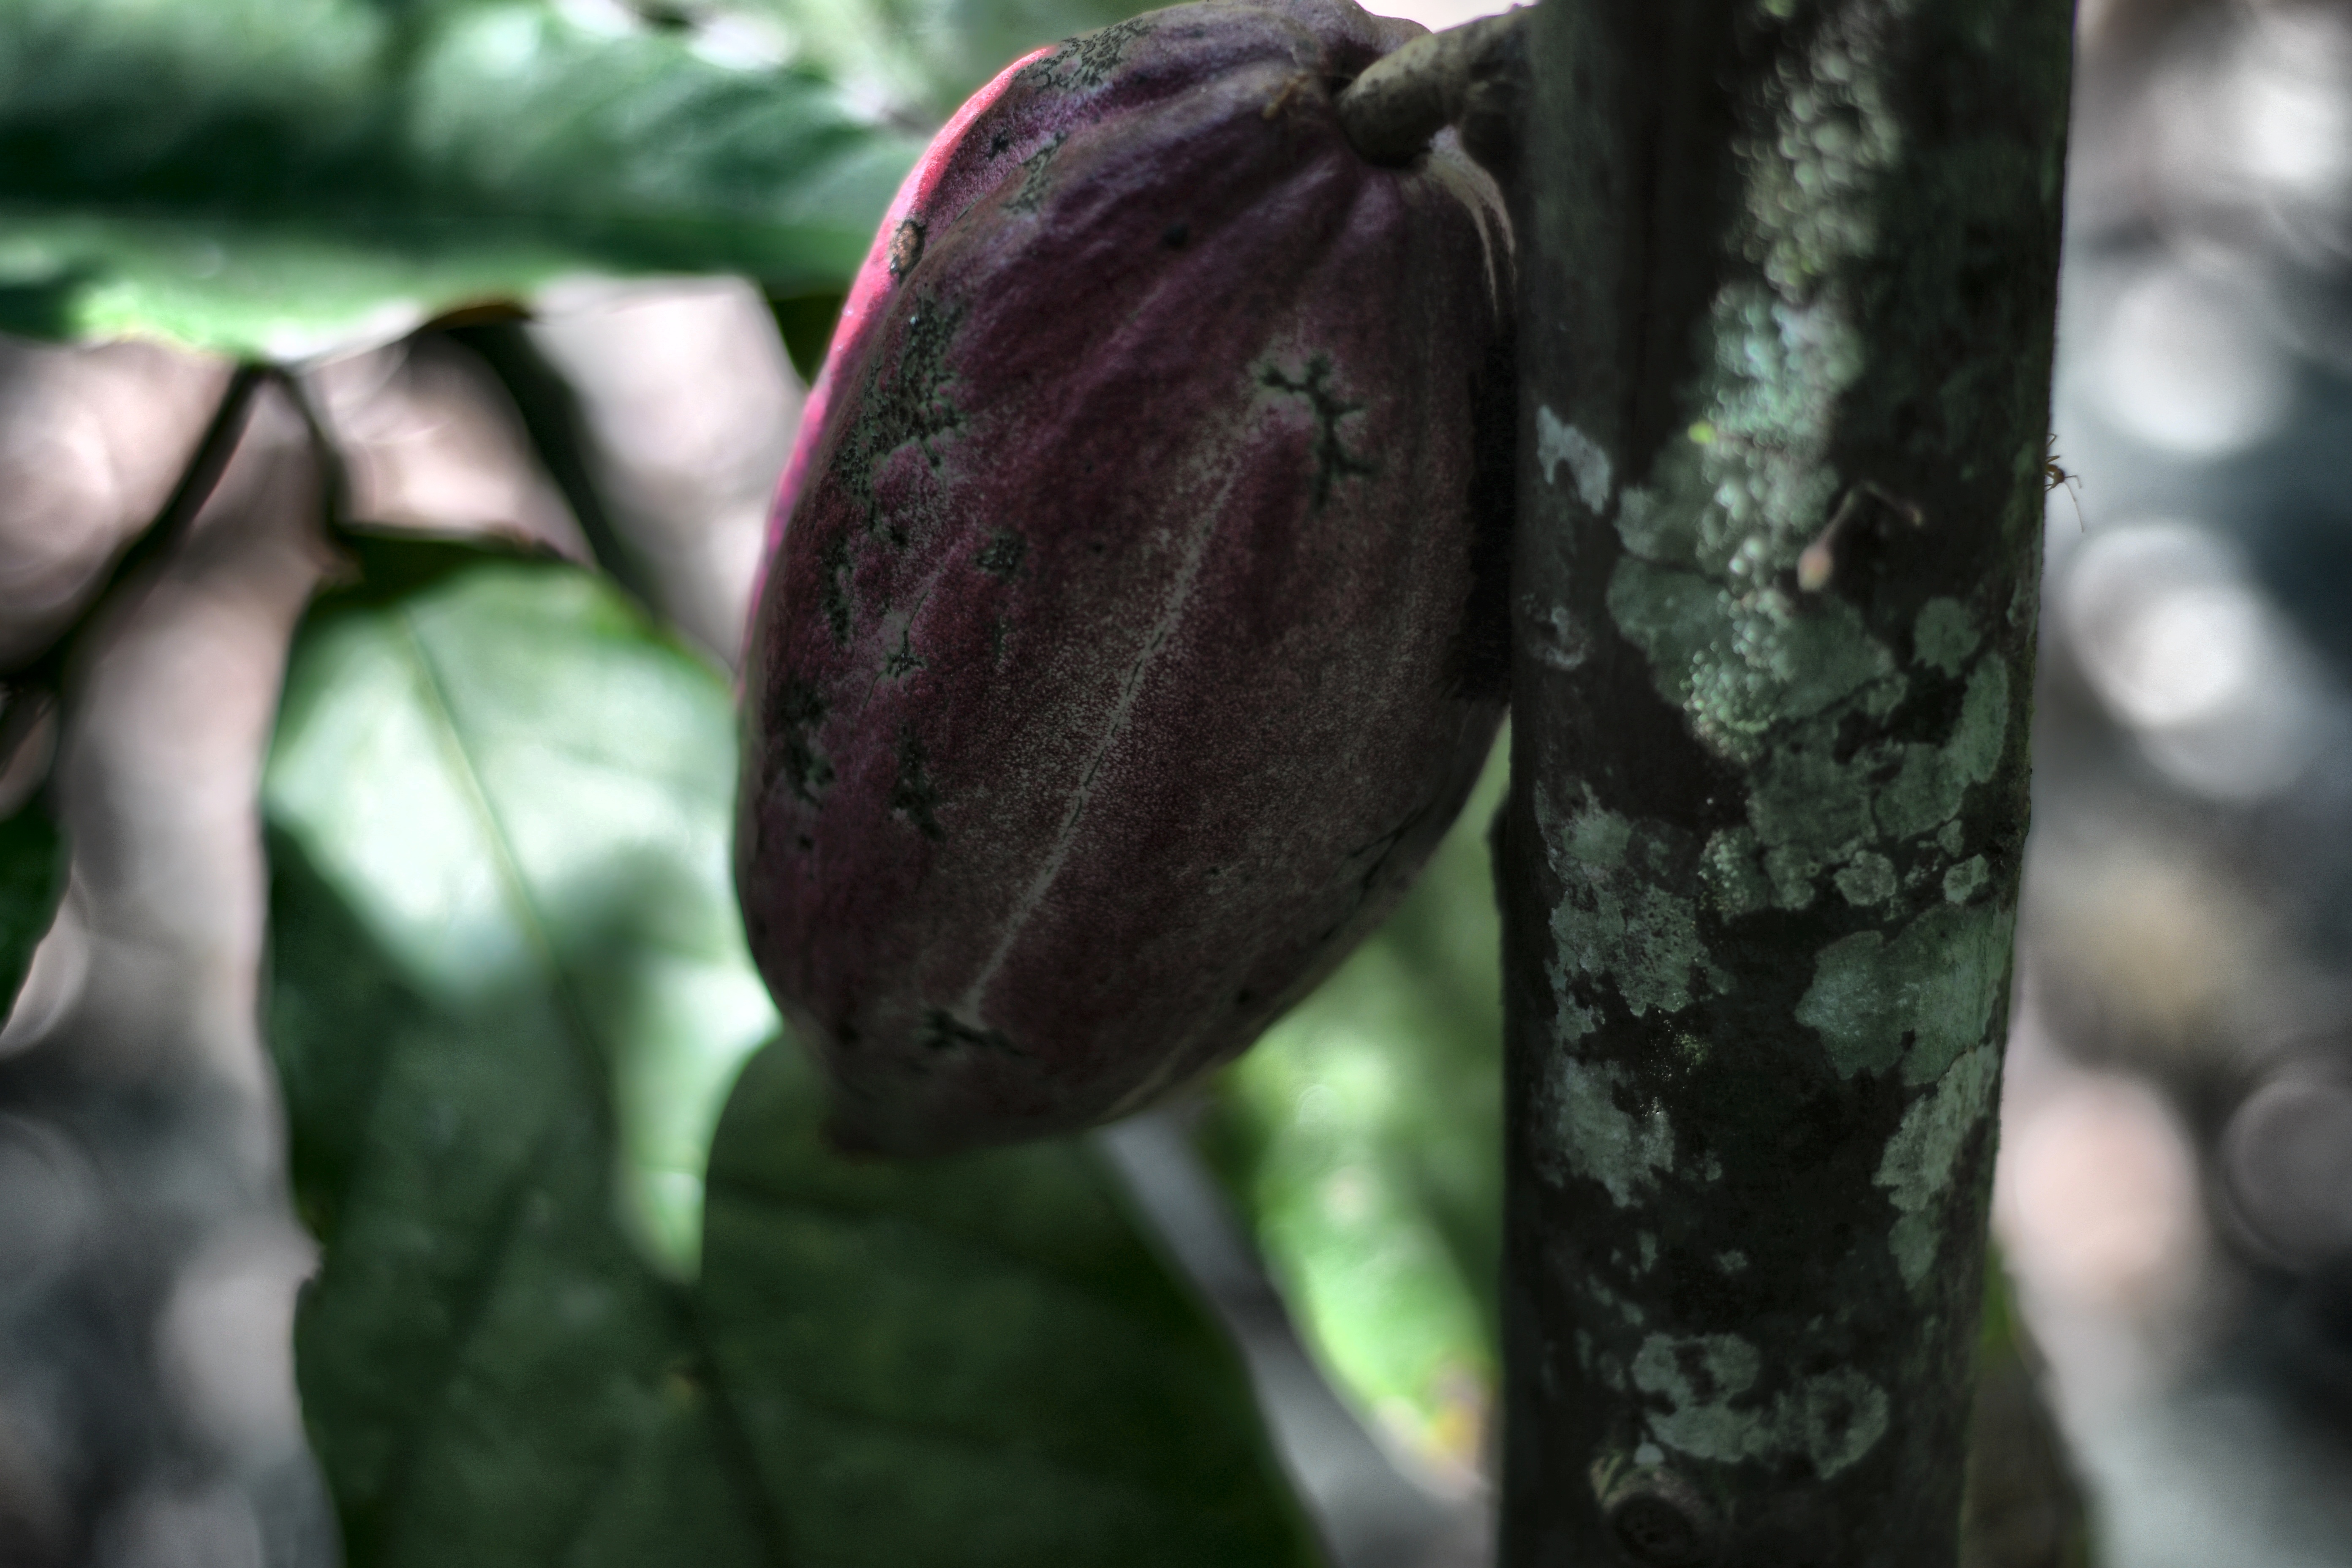
Maturity: unmature
Variety: Amelonado